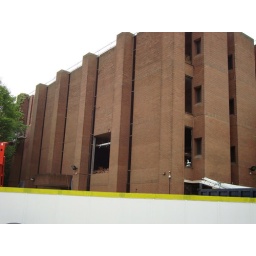
View of the back of library with holes in the wall